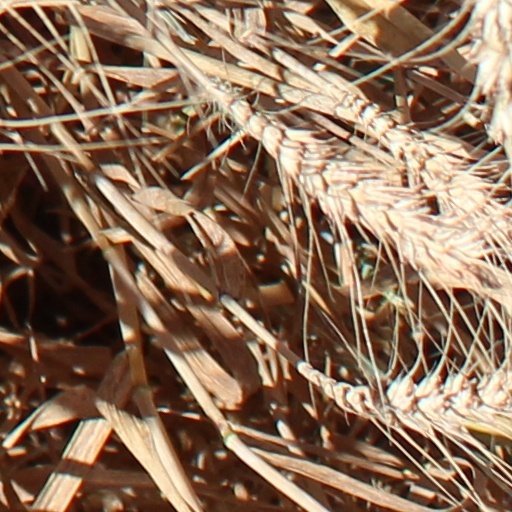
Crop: wheat